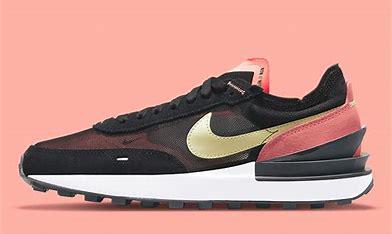
Brand: Nike
Model: Waffle One